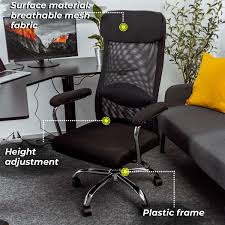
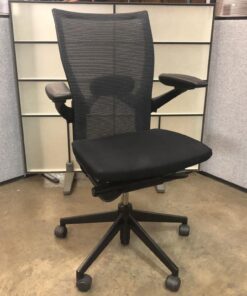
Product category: items_chair
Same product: no